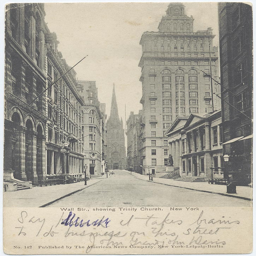
it takes brains to do business on this street